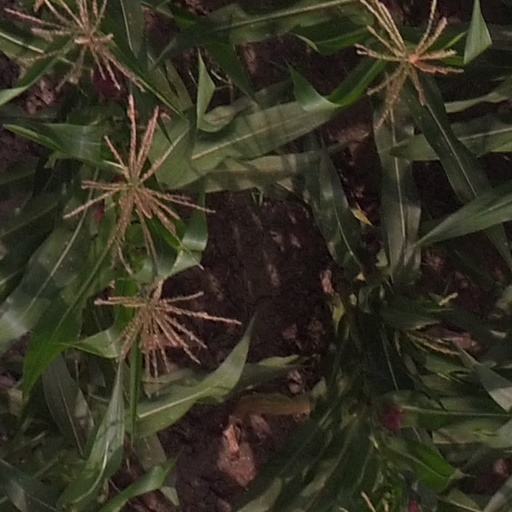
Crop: maize; corn